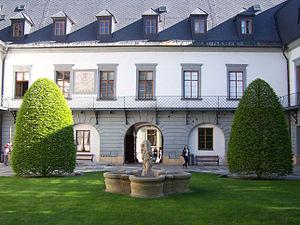
Jakub Kresa, né le 19 juillet 1648 à Smržice en margraviat de Moravie et mort le 28 juillet 1715 à Brünn, est un prêtre jésuite morave et l'un des plus importants mathématiciens de l'ère Baroque.